Placitum of Riziano

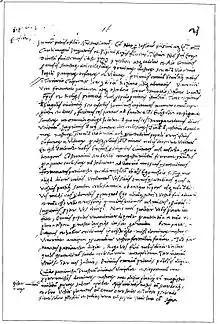
Riziano assembly manuscript, AD 804, page 1

The Placitum of Riziano was a dispute that took place c. 804 around the Riziano River, probably at Rižana in modern Slovenia. The document is important for the history of Koper and Trieste because it is the first written evidence of the presence of a Slavic-speaking population in Istria close to Trieste.